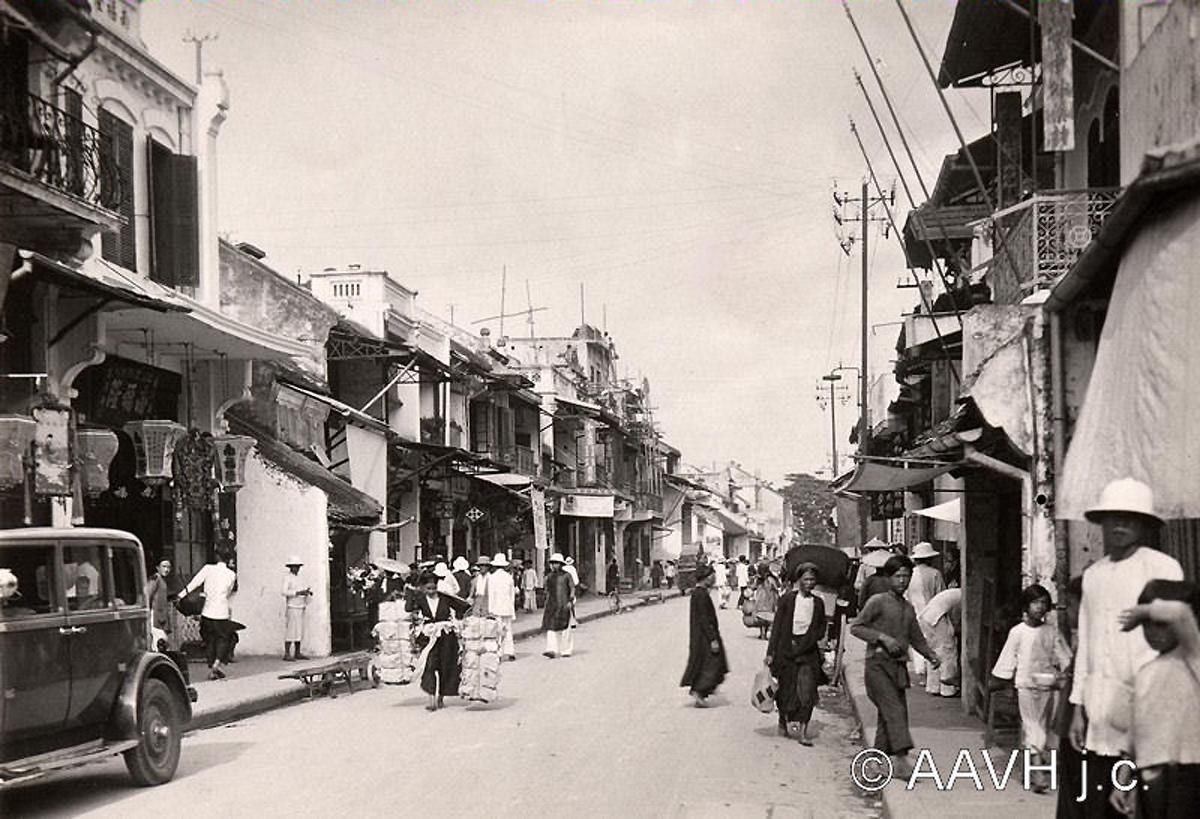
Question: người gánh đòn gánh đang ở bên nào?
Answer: đang ở bên trái